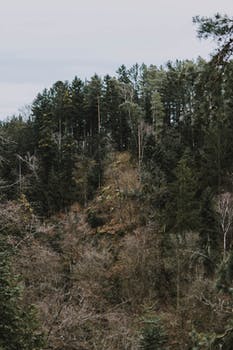
Label: No Watermark